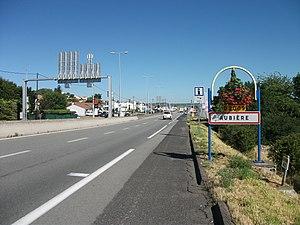
[8427] Entrée sud d'Aubière par la D 2009 (Puy-de-Dôme, Auvergne, France). PR 40
Aubière est une commune française située dans le département du Puy-de-Dôme, en région Auvergne-Rhône-Alpes.